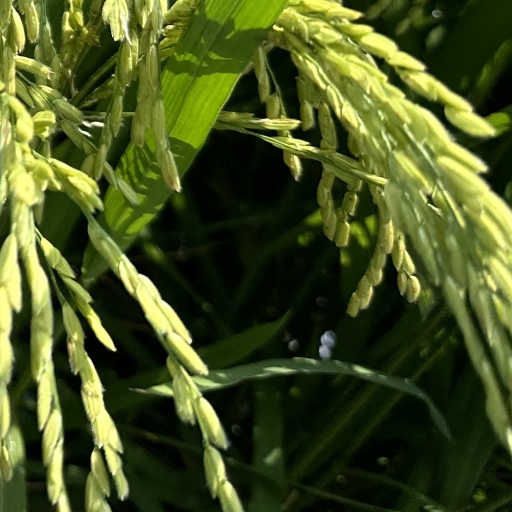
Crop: rice